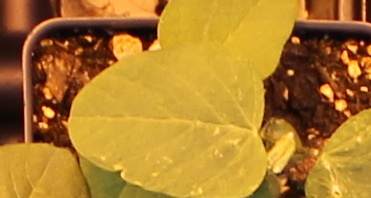
Label: Soybean